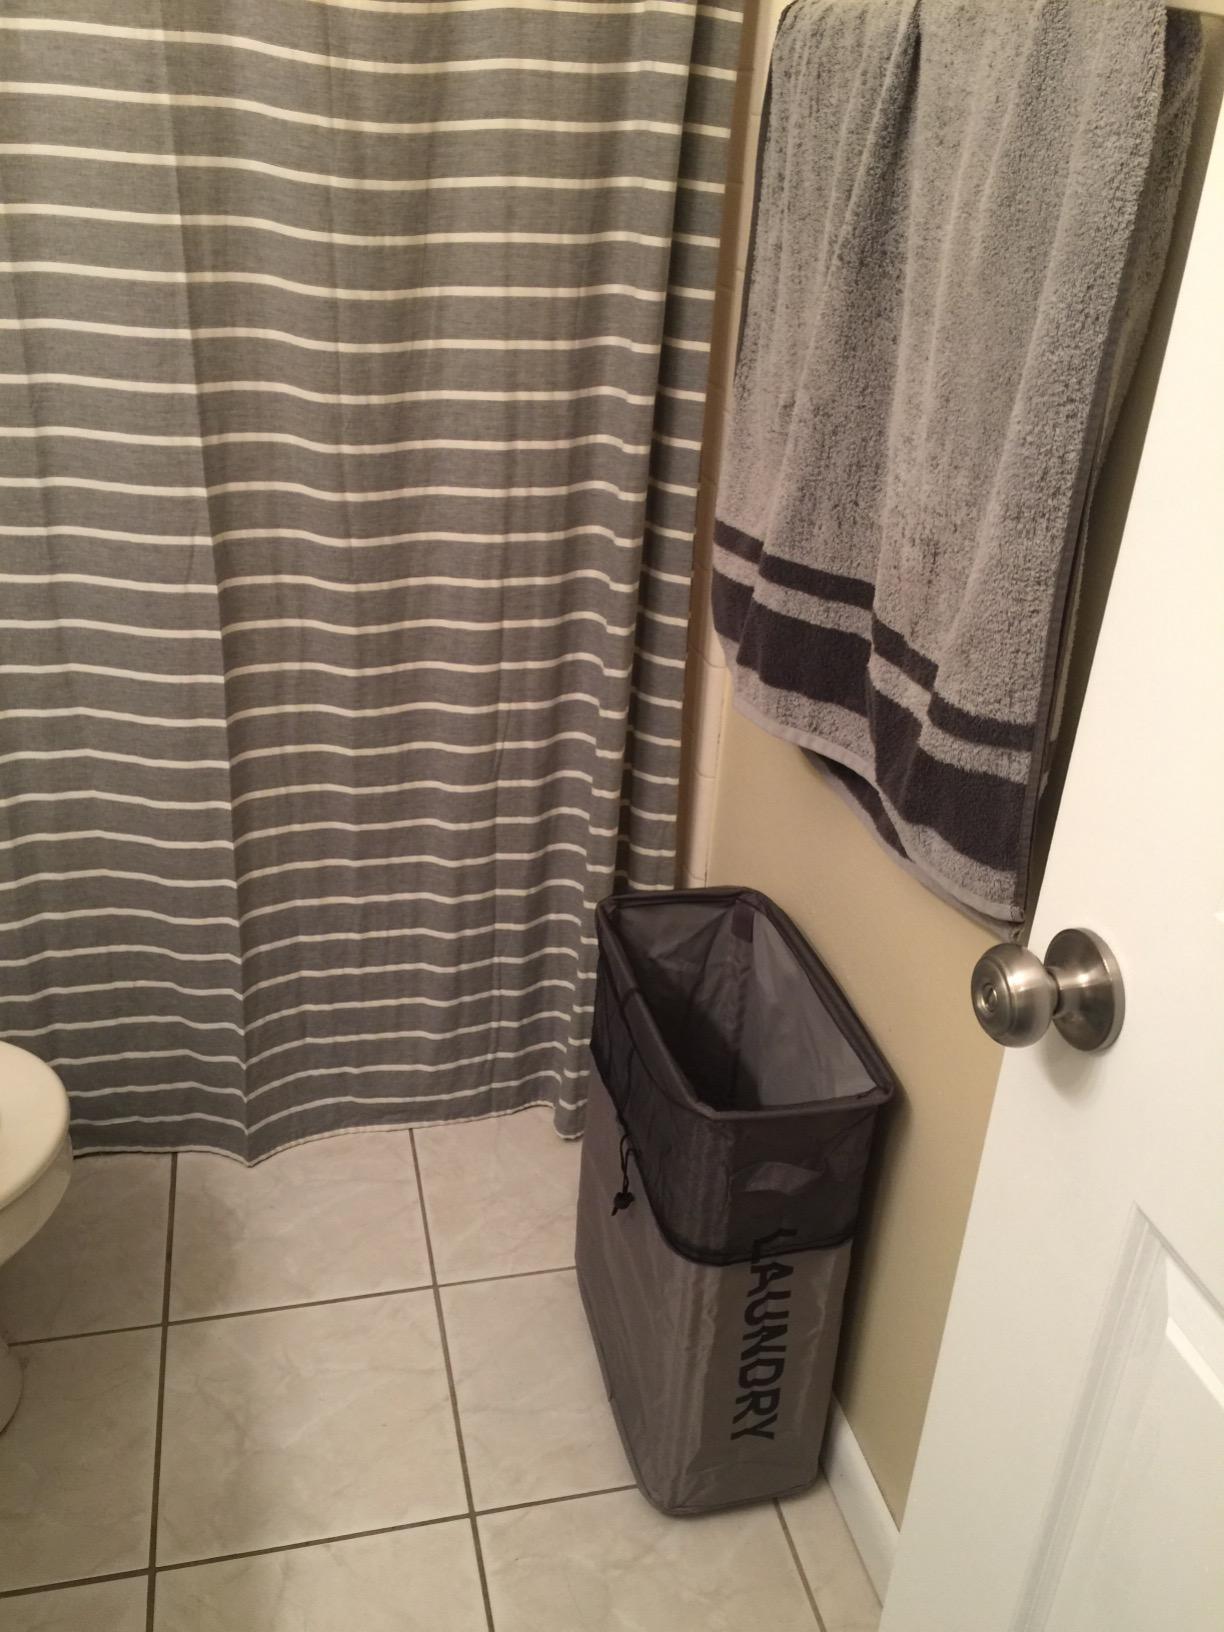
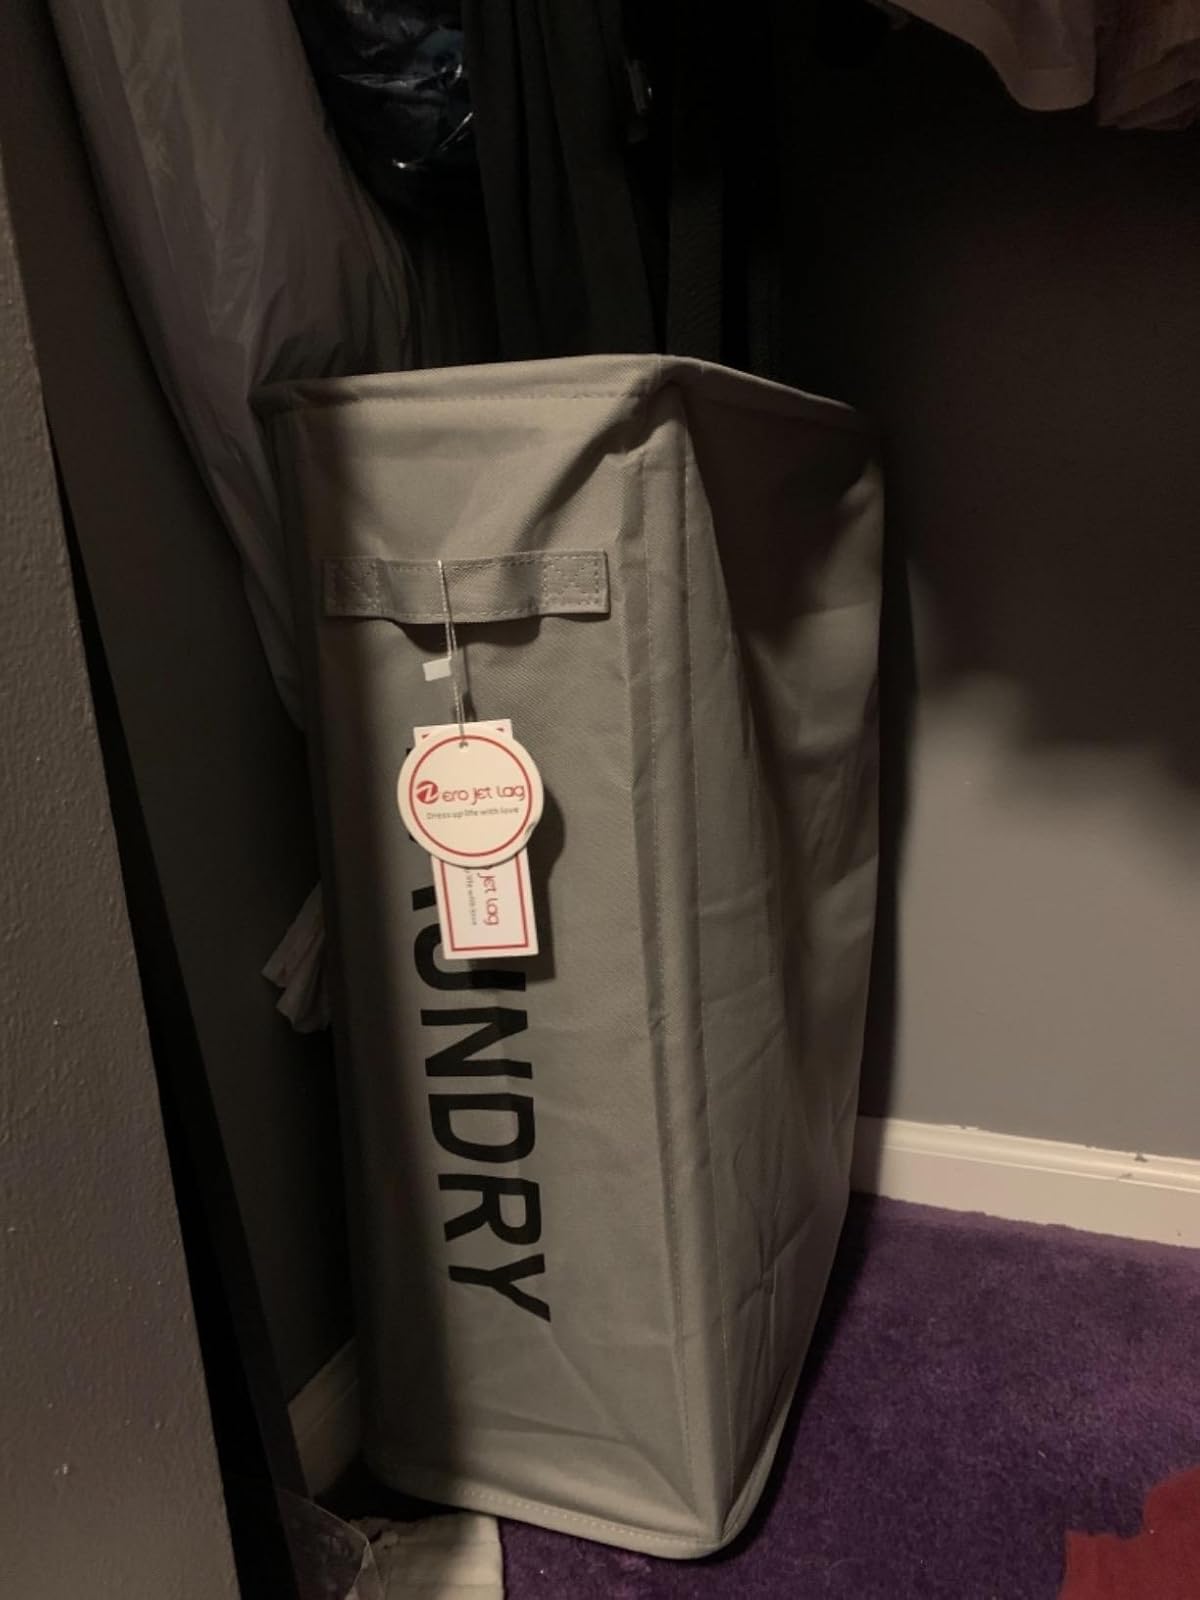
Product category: items_hamper
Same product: yes